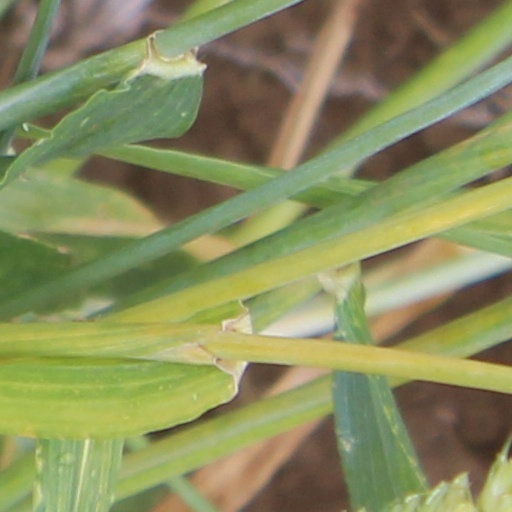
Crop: wheat